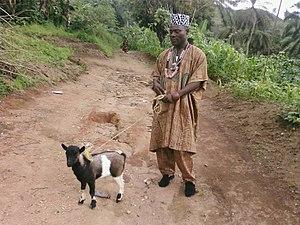
Kom est un village du Cameroun situé dans le département du Donga-Mantung et la Région du Nord-Ouest, à proximité de la frontière avec le Nigeria. Il fait partie de la commune de Nwa.
Les Ngemba ou Ngyemba sont une population bantoue vivant dans l'ouest du Cameroun, autour de Bamenda, dans la Région de l'Ouest et la région du Nord-Ouest. Quelques communautés vivent également de l'autre côté de la frontière, au Nigeria. Ils font partie du groupe des Bamilékés.
La région du Nord-Ouest, qui constitue une partie du territoire du Southern Cameroons, est l'une des dix régions du Cameroun et l'une des deux régions anglophones du pays. Son chef-lieu est Bamenda.